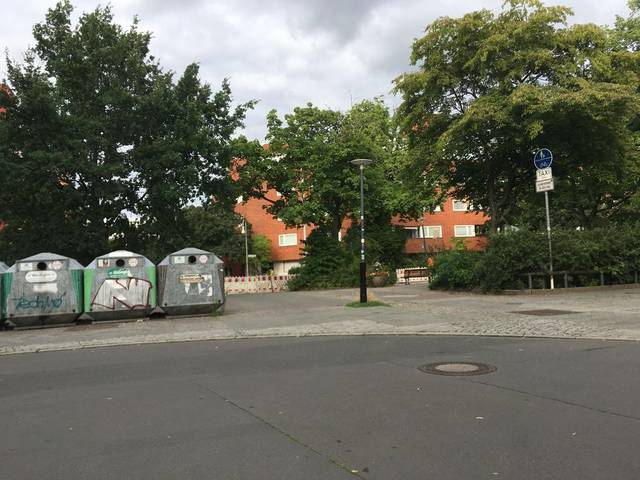
Region: Germany
Coordinates: 52.542, 13.398